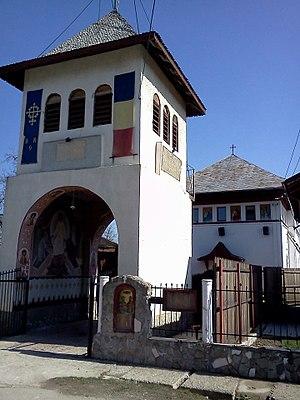
Târgșoru Vechi est une commune roumaine du județ de Prahova, dans la région historique de Valachie et dans la région de développement du Sud.